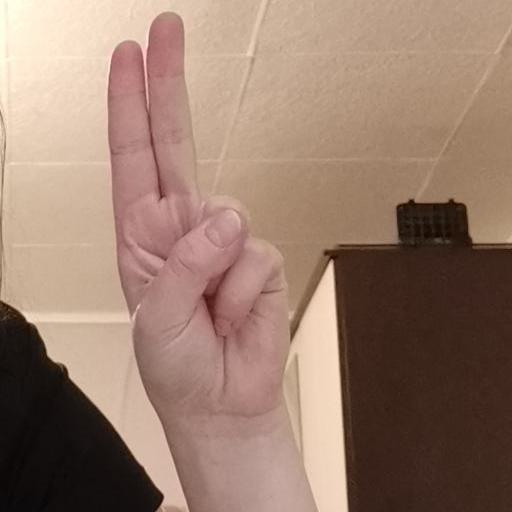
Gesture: two_up